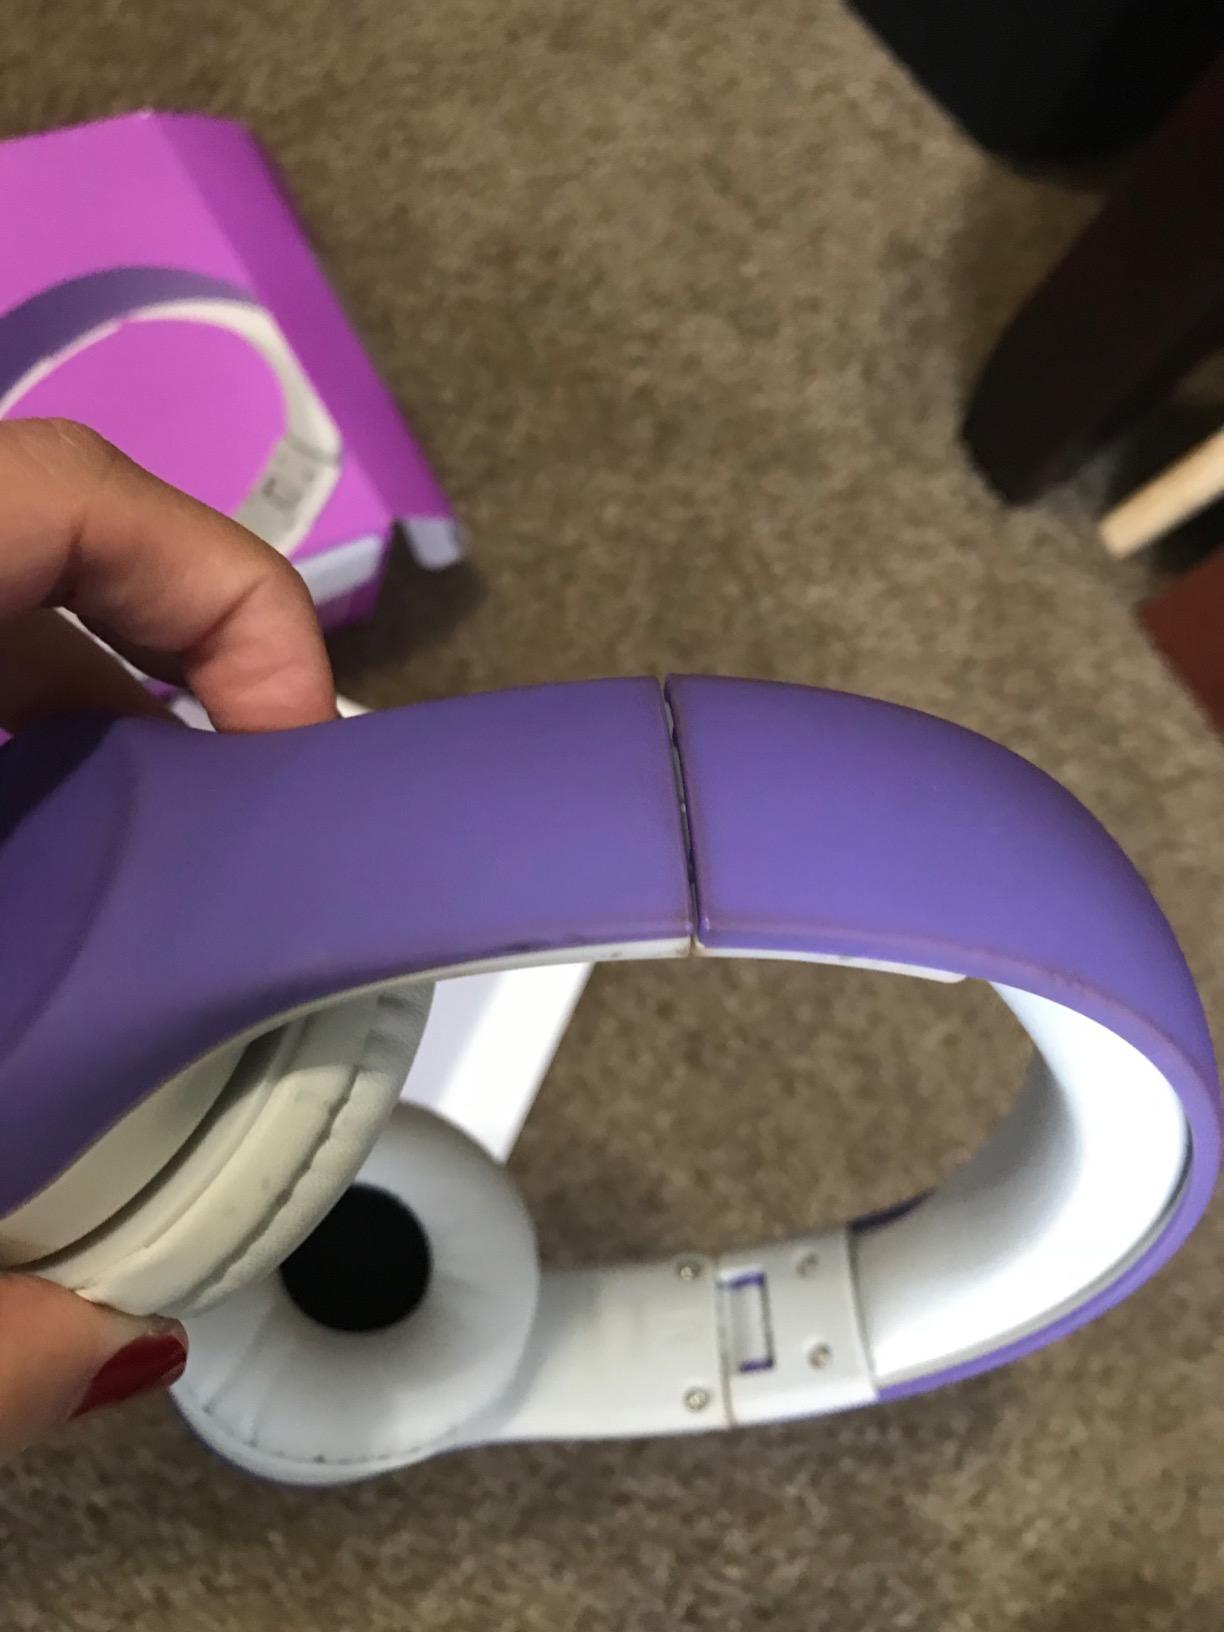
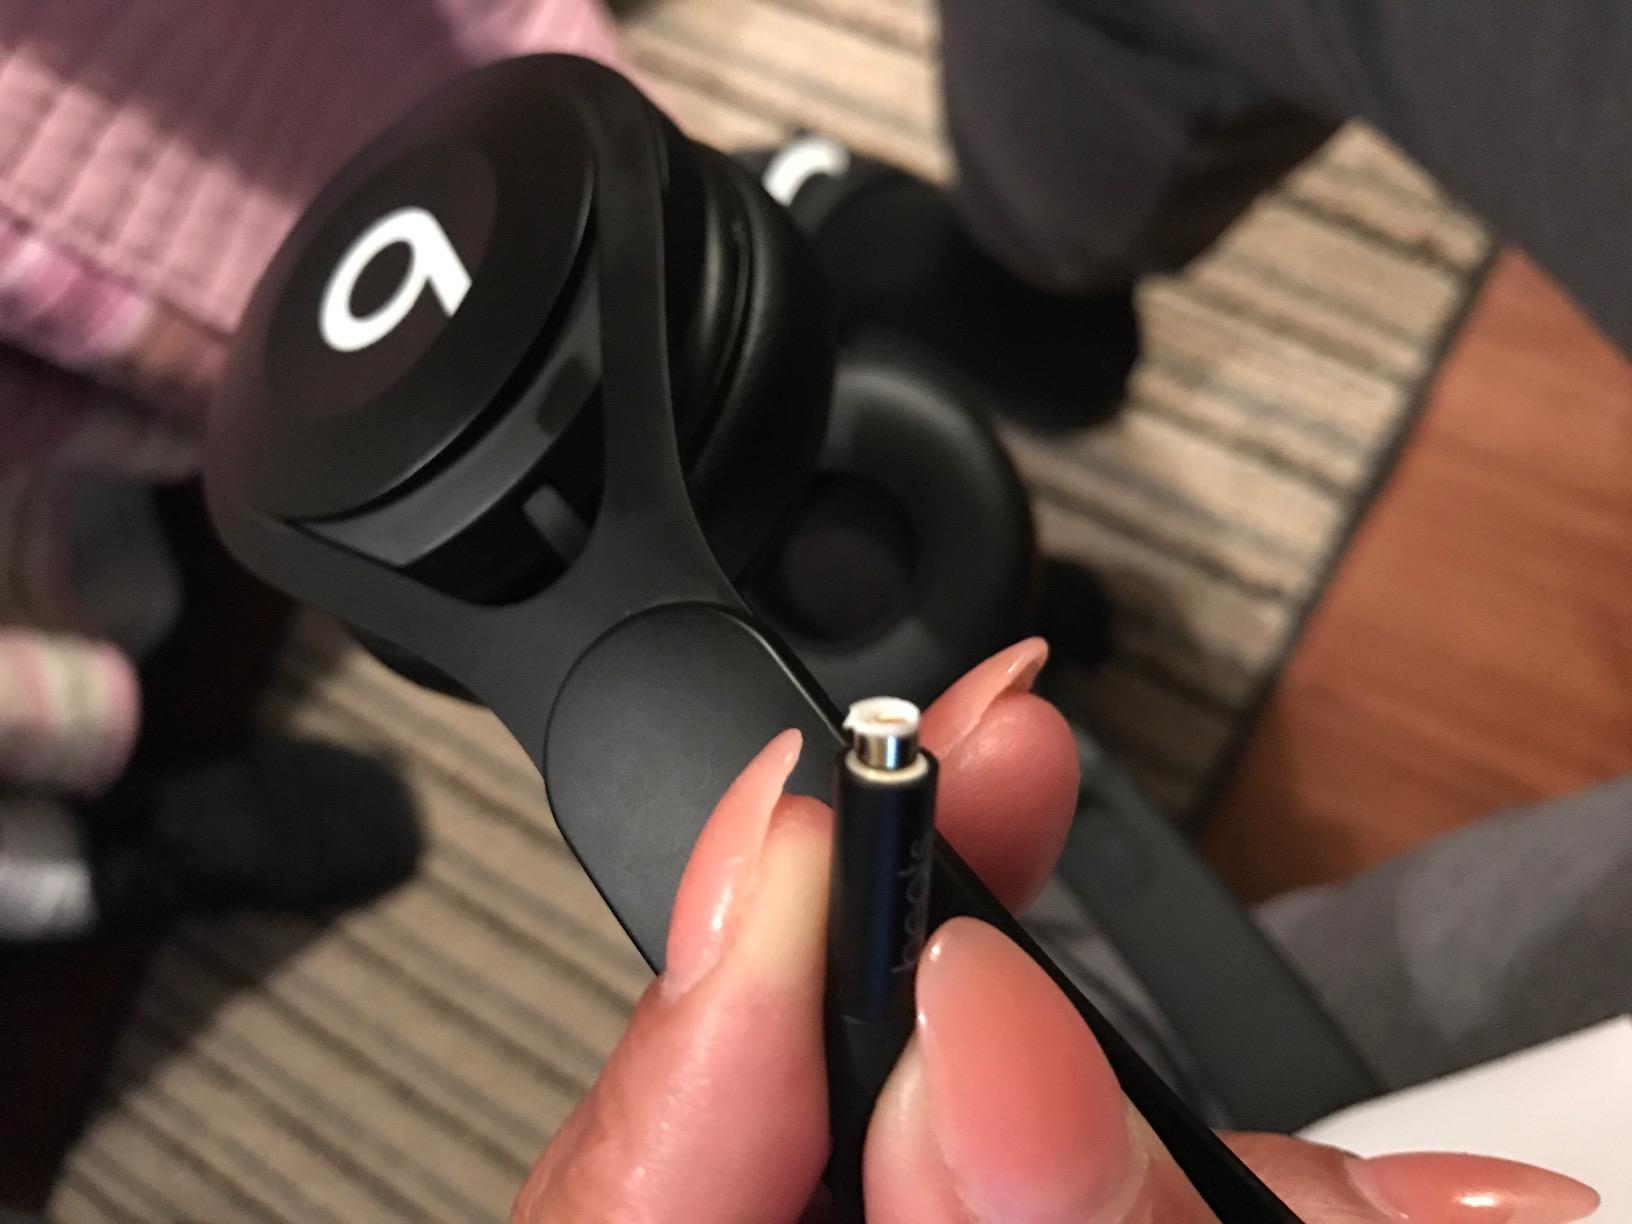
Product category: headphones
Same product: no